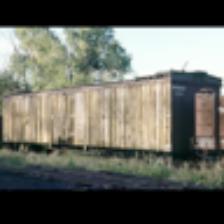
Label: NonHuman